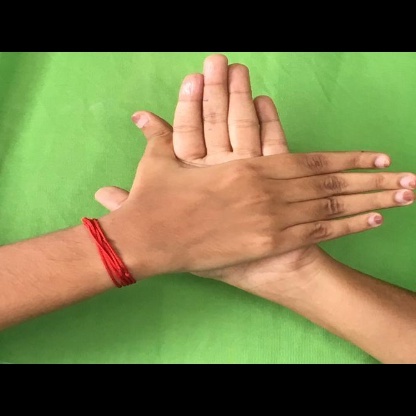
Mudra: Chakra